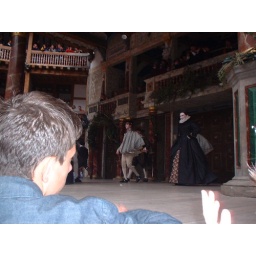
In keeping with Shakespearean tradition, all of the parts - male and female - are performed by men.